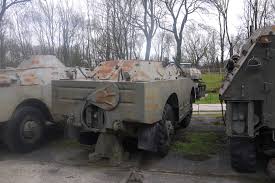
Label: BTR